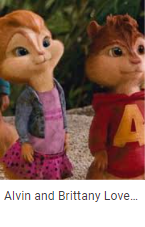
Portrait style: Cartoon Portrait